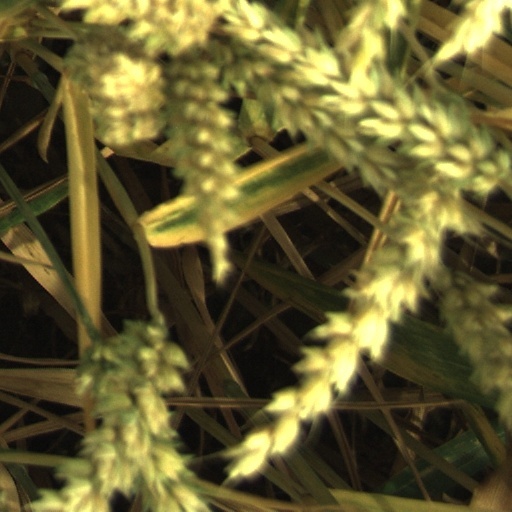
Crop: wheat